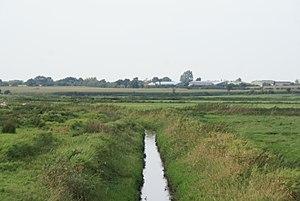
Rupel (Jörl) (Allemagne): La Jörlau traversant la bruyère Rupeloise